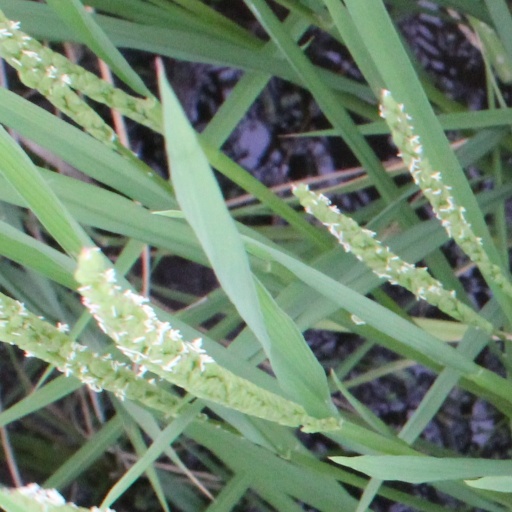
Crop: rice